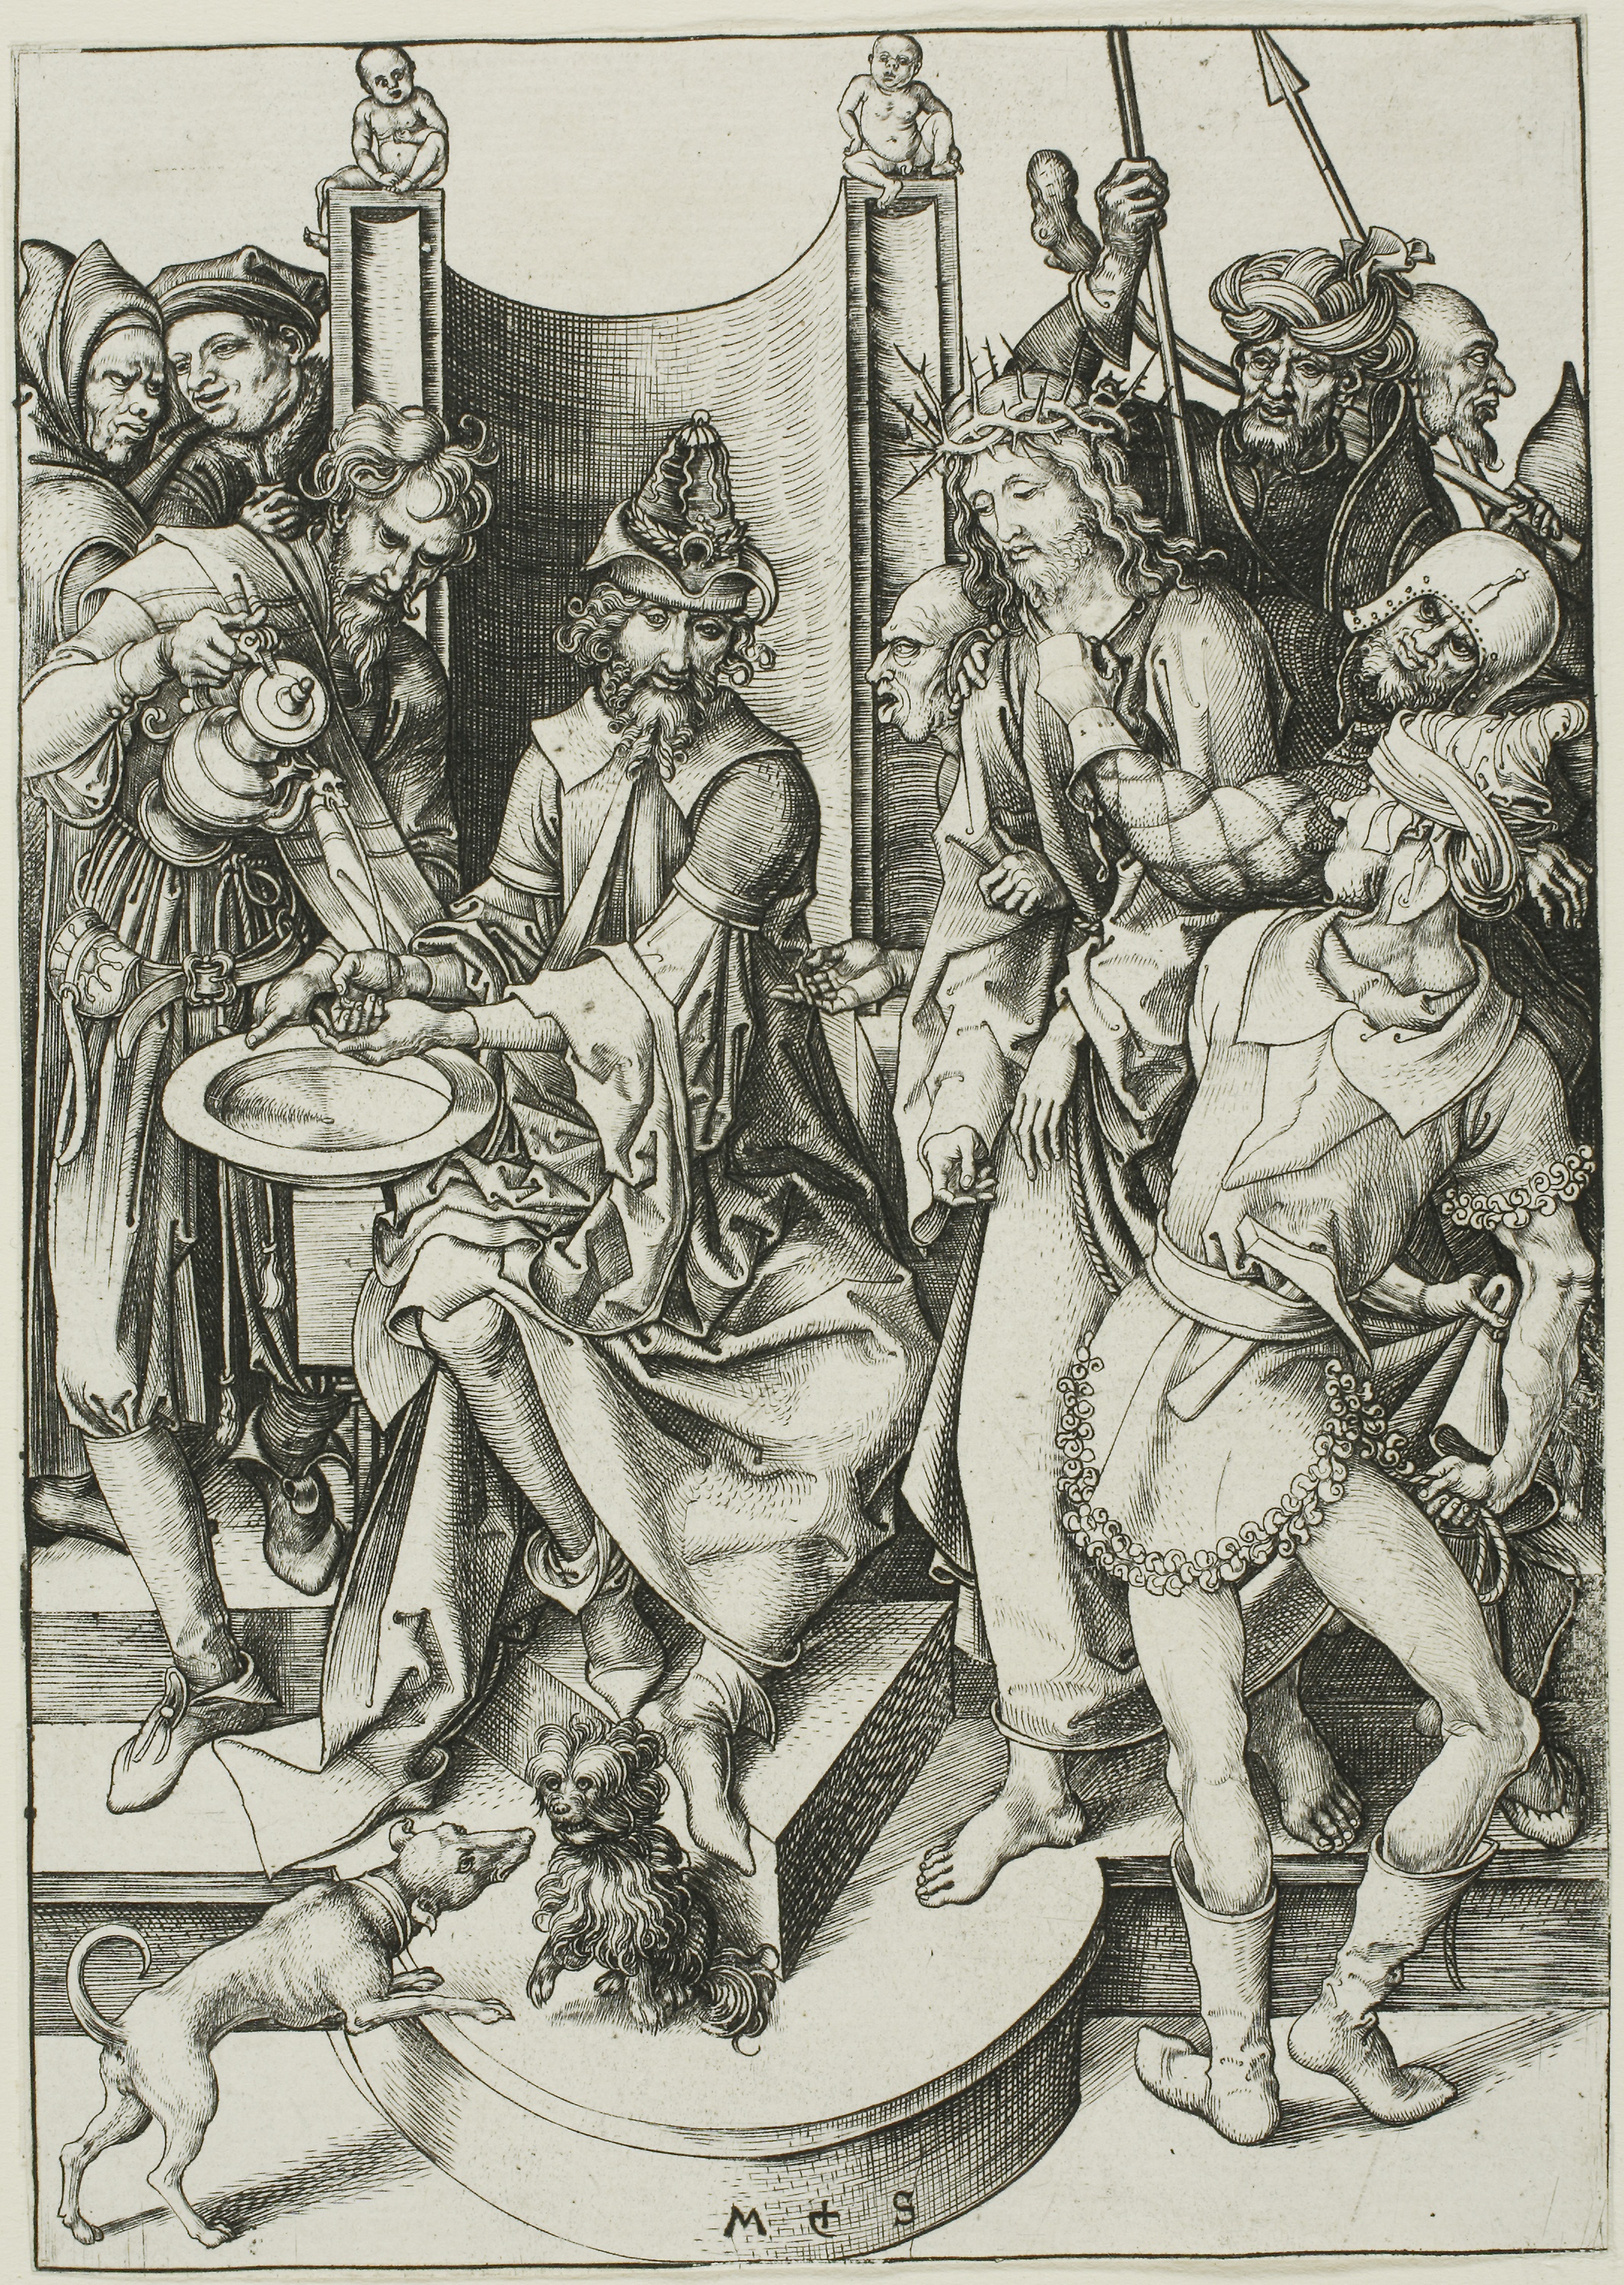
cartoon, art, black and white, history, middle ages, illustration, drawing, monochrome, fiction, visual arts, fictional character, human behavior, artwork, mythology